James River Face Wilderness

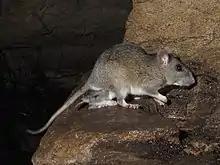
Allegheny Woodrat

James River Face Wilderness is located in the Jefferson National Forest several miles from Natural Bridge Station, Virginia. It is bounded on the northeast by the James River, on the west by Forest Service Road 35, and on the south by the Blue Ridge Parkway.